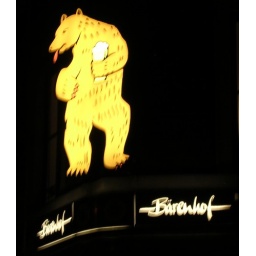
A bar in Aachen with a cool sign